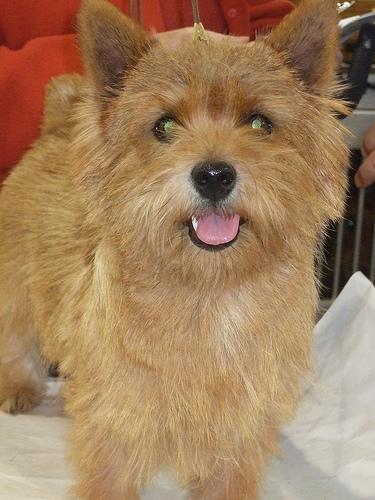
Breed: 203-n000016-Norwich_terrier